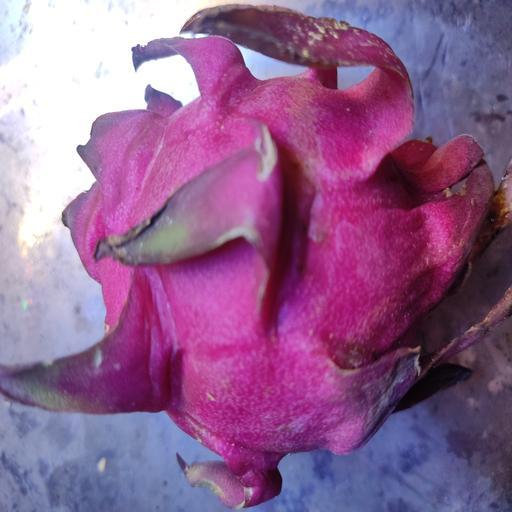
Crop type: Dragon